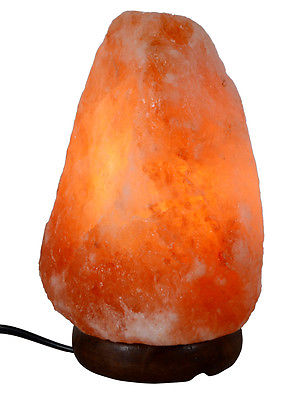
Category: lamp